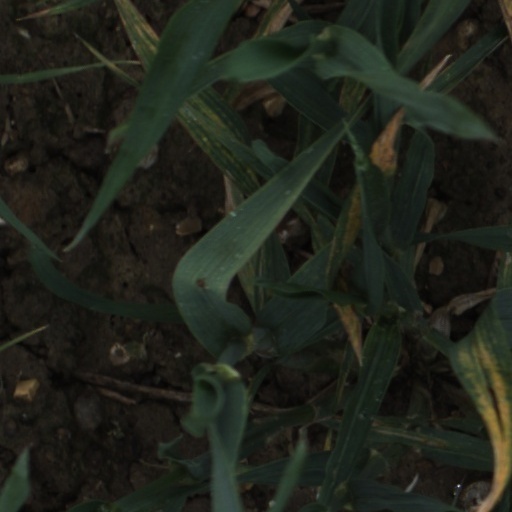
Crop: wheat